Jens Selmer

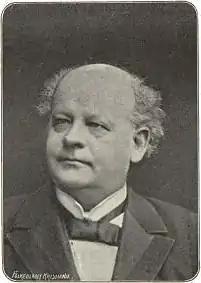

Jens Andreas Ludvig Selmer (July 14, 1845 – May 21, 1928) was a Norwegian stage actor and a film actor from the silent-film era.